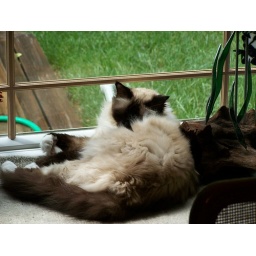
Soji, sleeping in the window